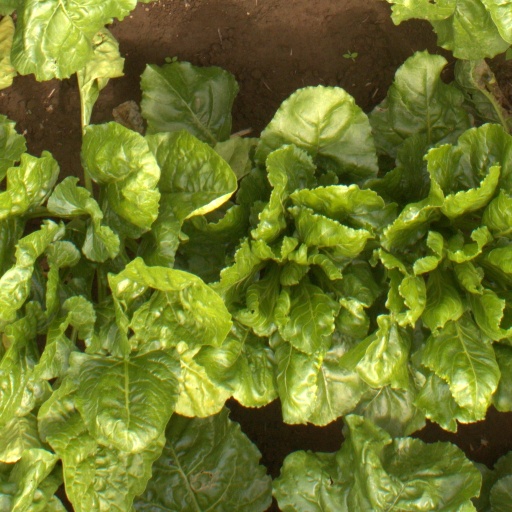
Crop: sugar beet